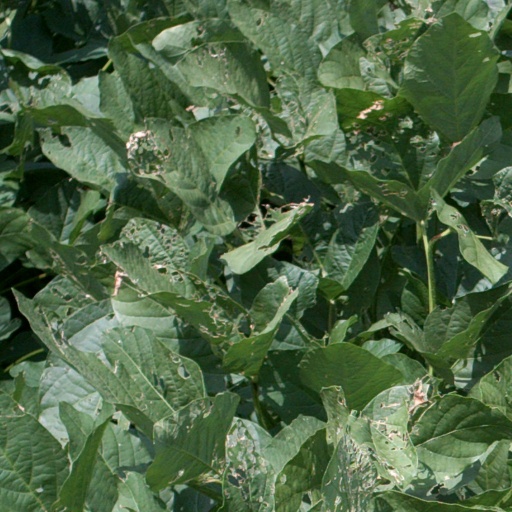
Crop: soybean